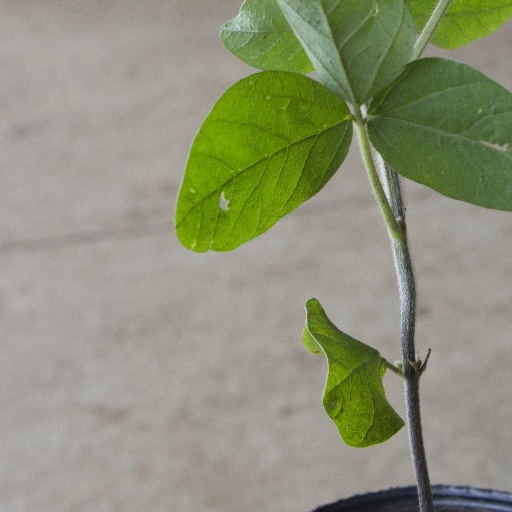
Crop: soybean